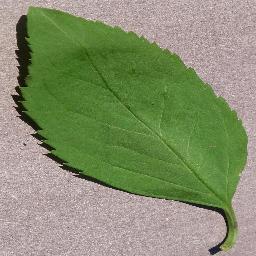
Label: Cherry___healthy